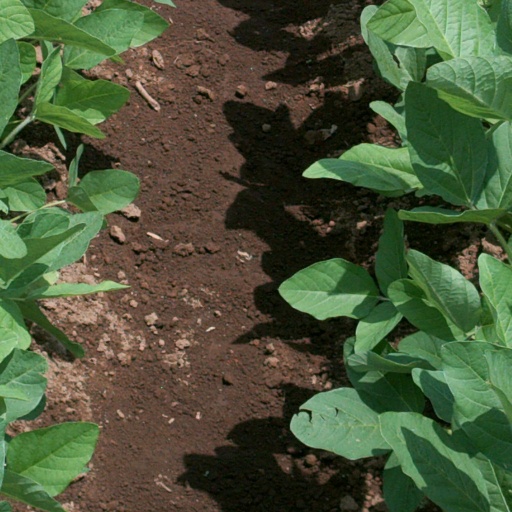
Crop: soybean